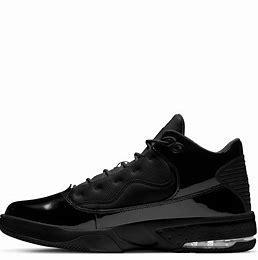
Brand: Jordan
Model: Max Aura 2